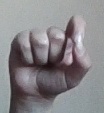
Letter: fa